BUKU Music + Art Project

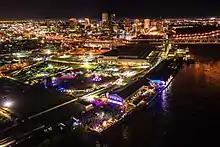
Aerial Shot of BUKU 2019

The festival is held on the New Orleans riverfront at Mardi Gras World, within walking distance of the Warehouse District and the famed French Quarter. BUKU's stages include the Power Plant (outside along the New Orleans Public Belt Railroad with the spooky Market Street Power Plant as the backdrop), the Ballroom (a concert hall with wrap around balcony viewing), the Back Alley (intended to have "feel of a secret riverside dance party"), which was replaced by the Wharf Stage in 2018, and the Float Den (one of the leading Mardi Gras float production houses). Being on the Mississippi River affords views of the Crescent City Connection bridge while boats and barges roll along the river. The Creole Queen riverboat (2012-2017) docked next to the festival, acting as the VIP-only S.S. BUKU for the weekend, with an open bar, special performances and a viewing area of the main stage from the boat's top deck.